Battle of Thebes

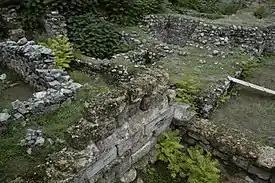
Remains of the Cadmeia, the citadel of Thebes

When Alexander learned of the revolt of Thebes, he was immediately concerned about the situation. He had secured the allegiance of the city-states at the beginning of his reign only because he had an army present with which to bring the city-states to terms. This time, there was no such army present in southern Greece. As a result, many cities were throwing off the Macedonian yoke.